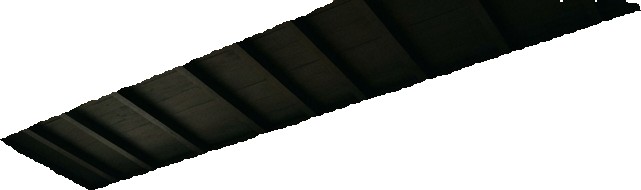
Surface category: ceiling